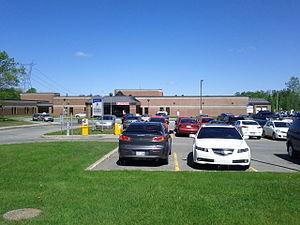
Centre hospitalier Paul-Gilbert dans le quartier Charny de la ville de Lévis, au Québec.
Charny est l'un des dix quartiers de la ville de Lévis et l'un des quatre situés dans l'arrondissement Les Chutes-de-la-Chaudière-Est, dans la région de la Chaudière-Appalaches au Québec. Cette ancienne municipalité créée en 1903 fusionna à Lévis le 1ᵉʳ janvier 2002. On y dénombre 12 002 habitants.